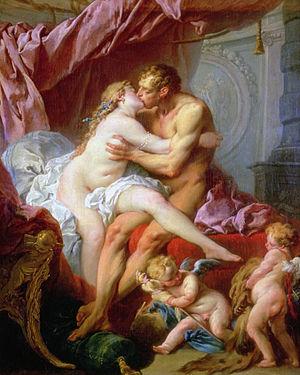
François Boucher, né le 29 septembre 1703 à Paris où il est mort le 30 mai 1770, est un peintre français, représentatif du style rococo.
Dans la mythologie grecque, Omphale est une reine de Lydie, fille du roi Iardanos. Selon d'autres sources, elle aurait été la fille ou l'épouse du dieu des montagnes, Tmolos, puis reine à son tour quand ce dernier fut empalé. Elle est connue pour la période de servitude à laquelle le héros grec Héraclès fut contraint de se plier chez elle.